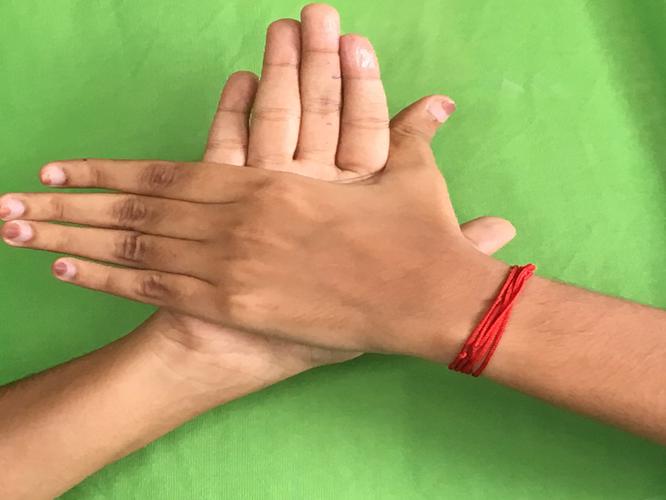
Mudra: Chakra
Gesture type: double_hand